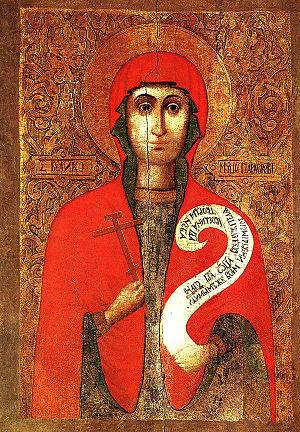
Les icônes biélorusses occupent une place spécifique dans la culture religieuse et artistique des Slaves. Elles possèdent cette particularité de faire se côtoyer en Biélorussie, les traditions byzantines et russes et les spécificités stylistiques de l'art ouest-européen de la Renaissance, du Baroque et du classicisme.
Sainte Parascève d’Iconium, dite aussi Sainte-Parascève-Vendredi était une prédicatrice chrétienne originaire d’Iconium, Lycaonie, morte en martyr au IIIᵉ siècle.